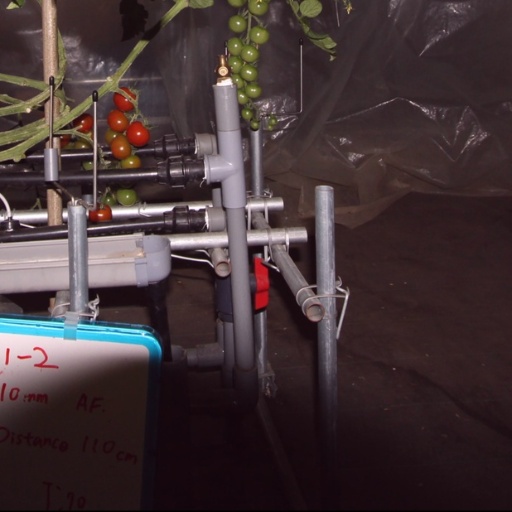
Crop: tomato